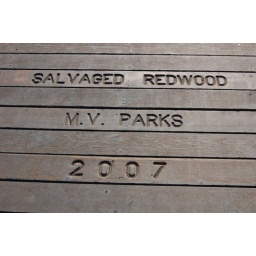
The wooden bridge in the park.